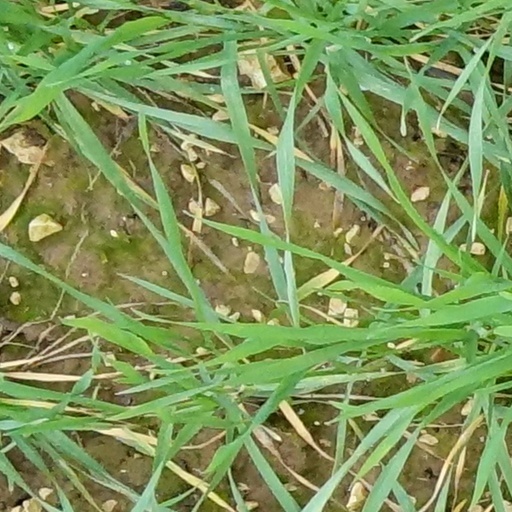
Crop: wheat